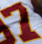
Number: 7